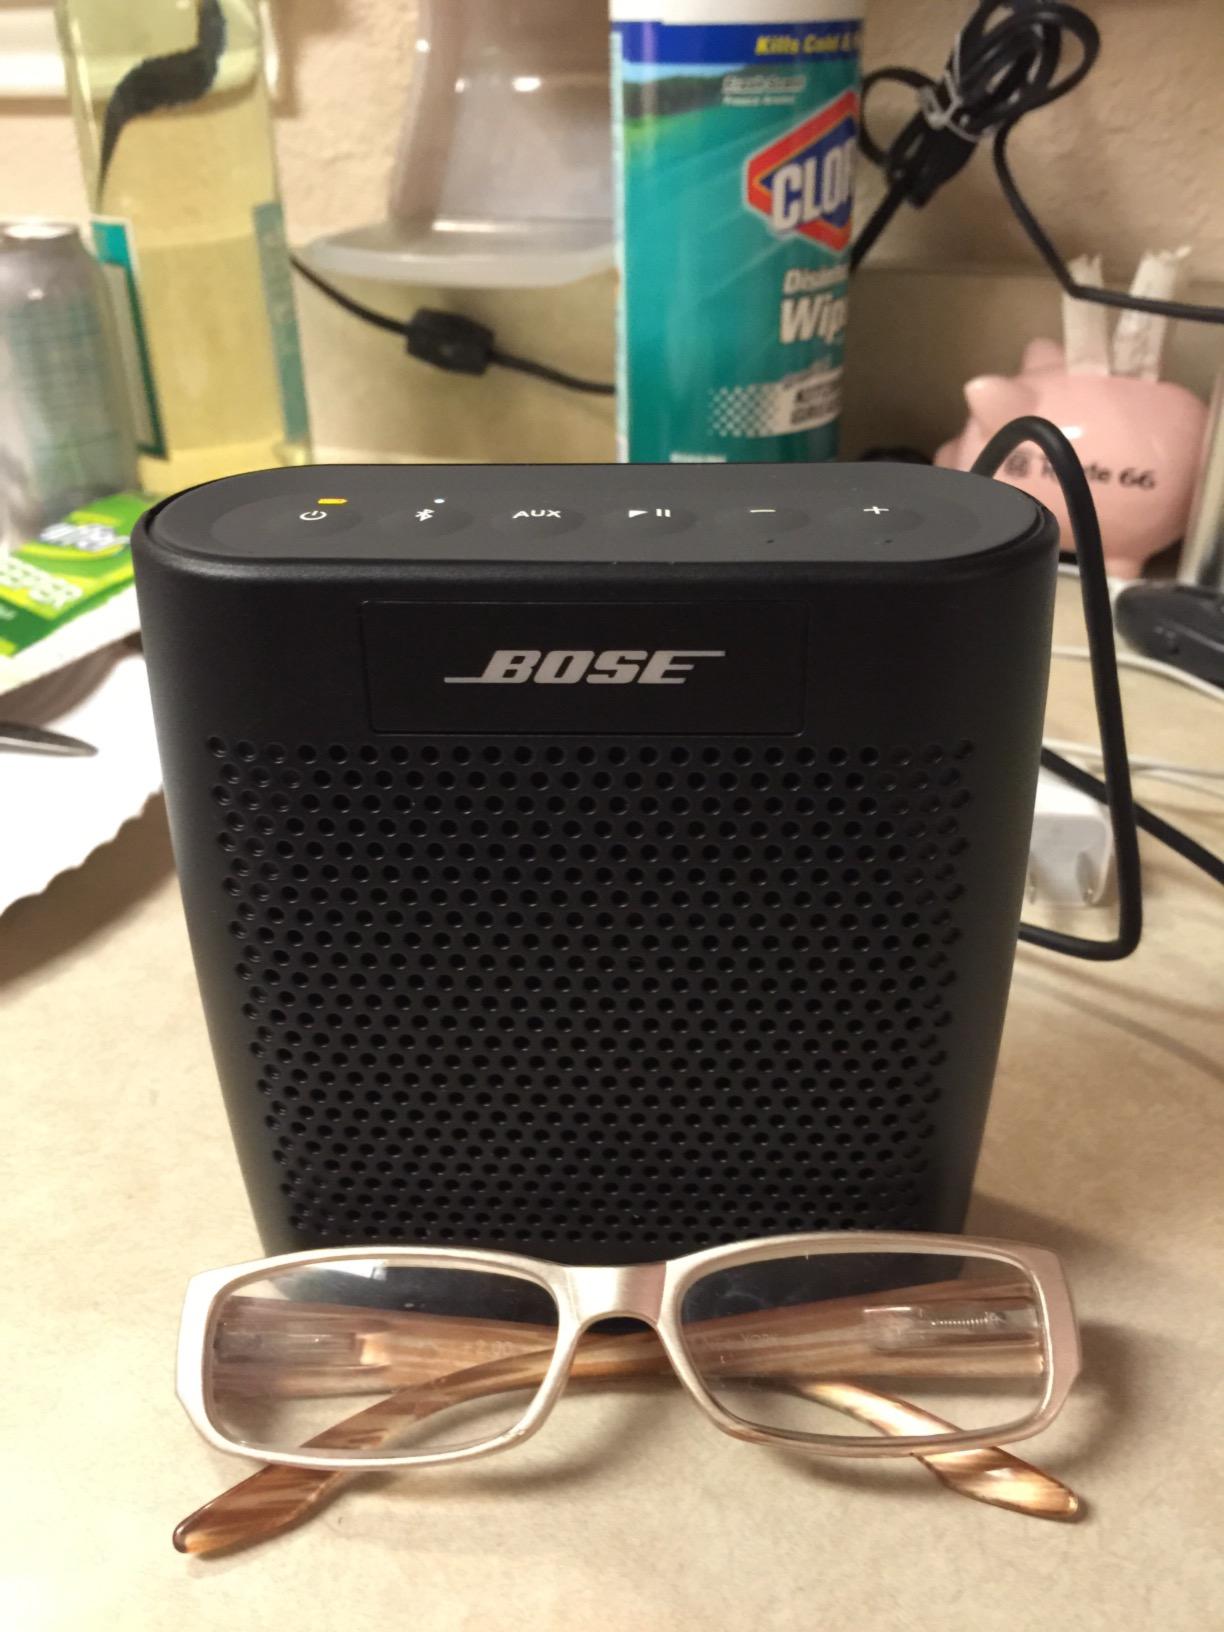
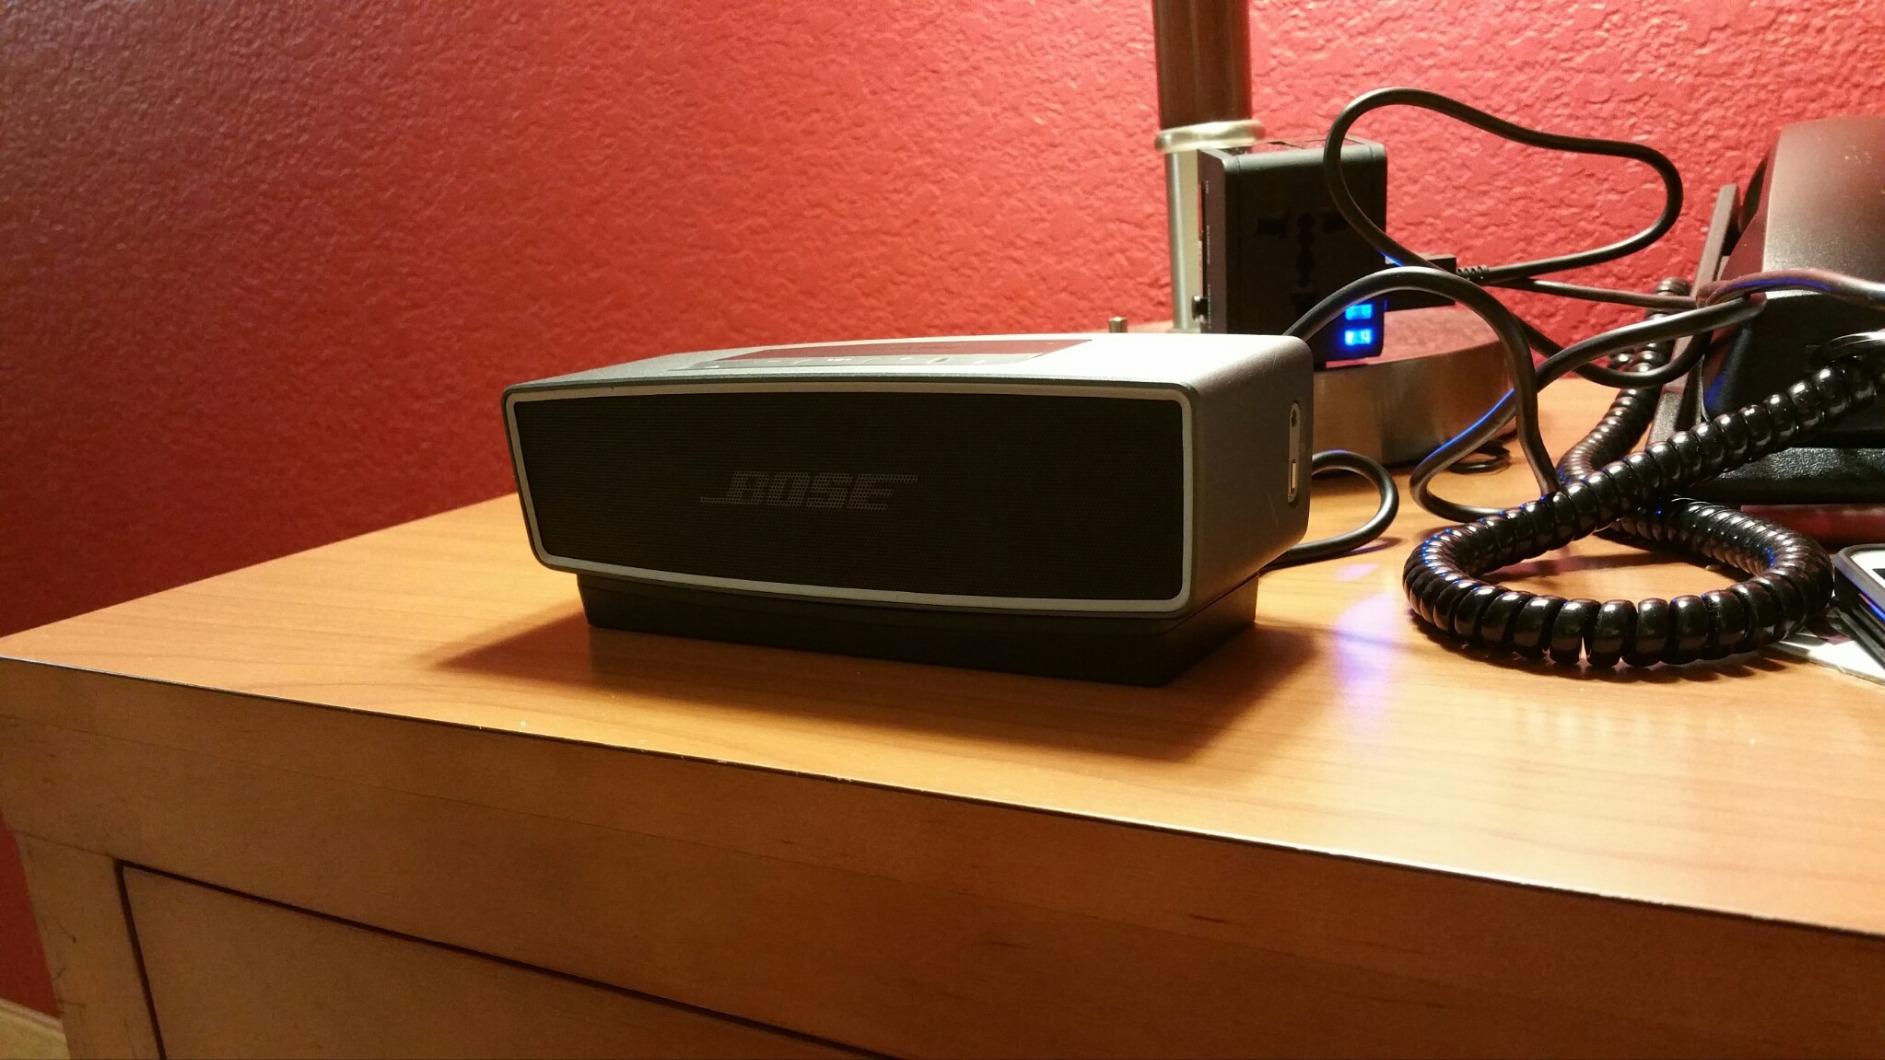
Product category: speaker
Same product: no